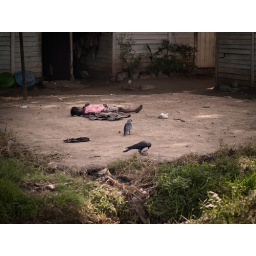
Small boy sleeping in the street in negombo, Sri Lanka. # Click over the image to view in black. Recommended #